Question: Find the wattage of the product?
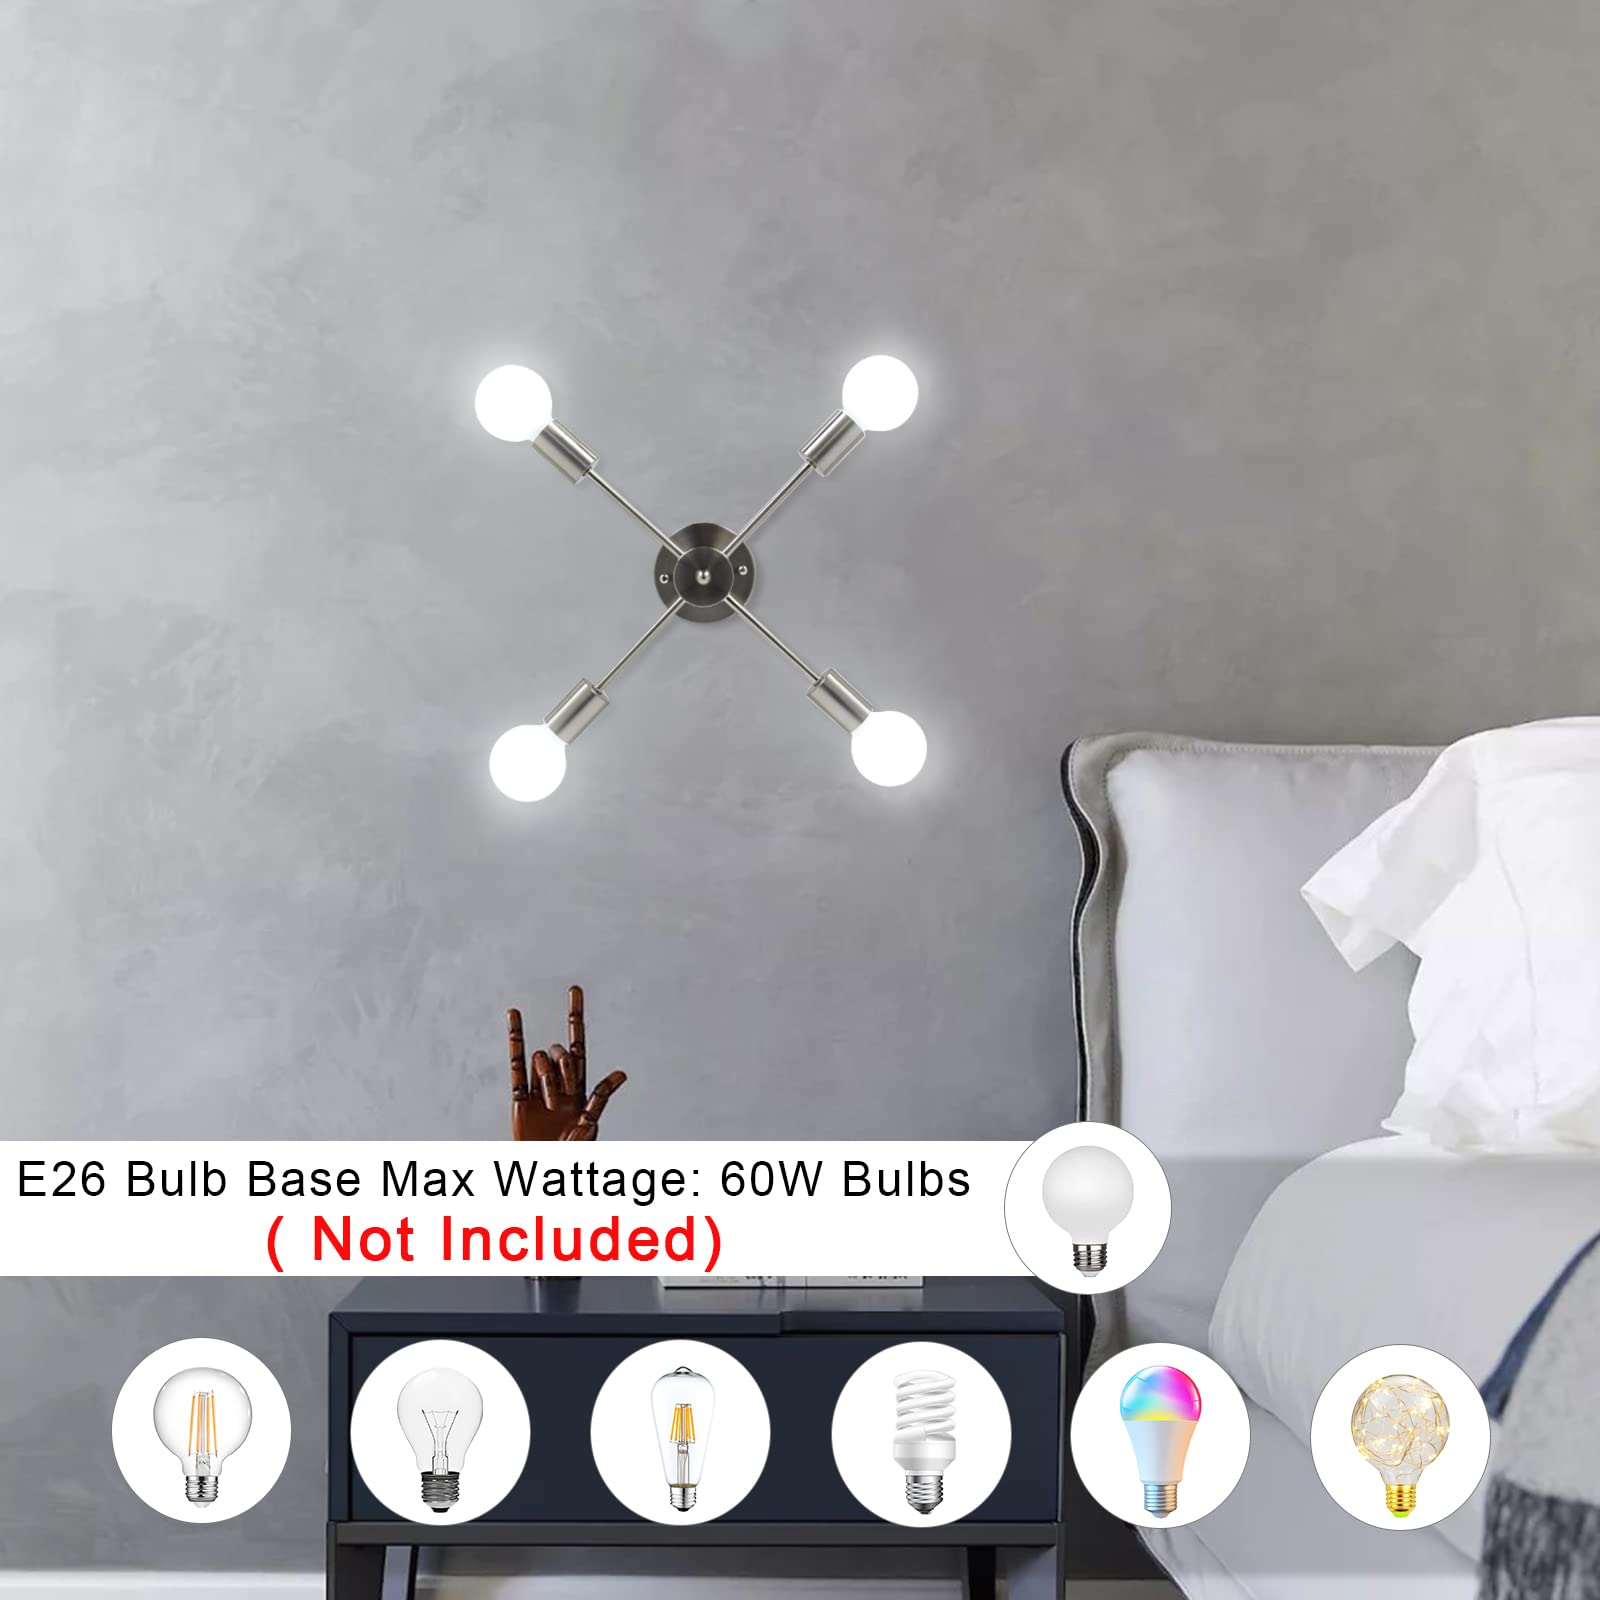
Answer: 60.0 watt